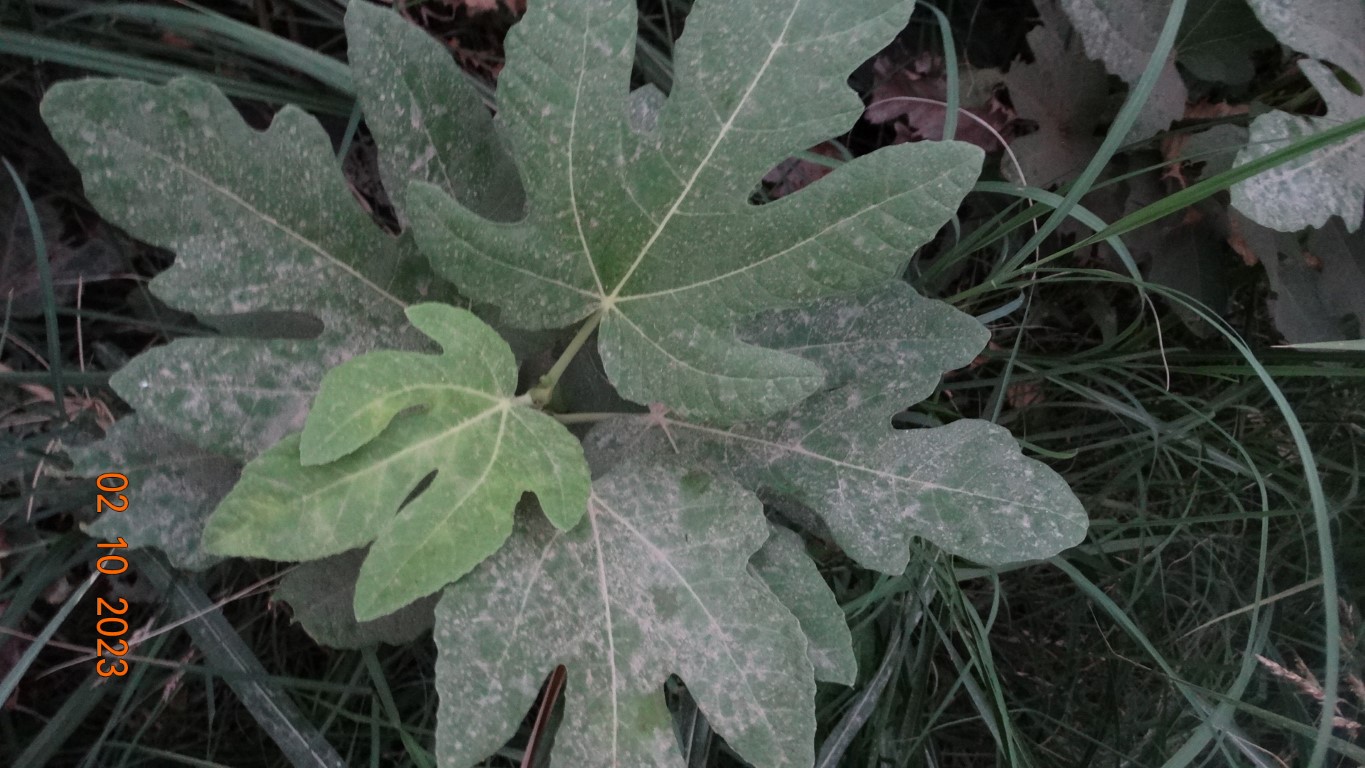
Label: healthy